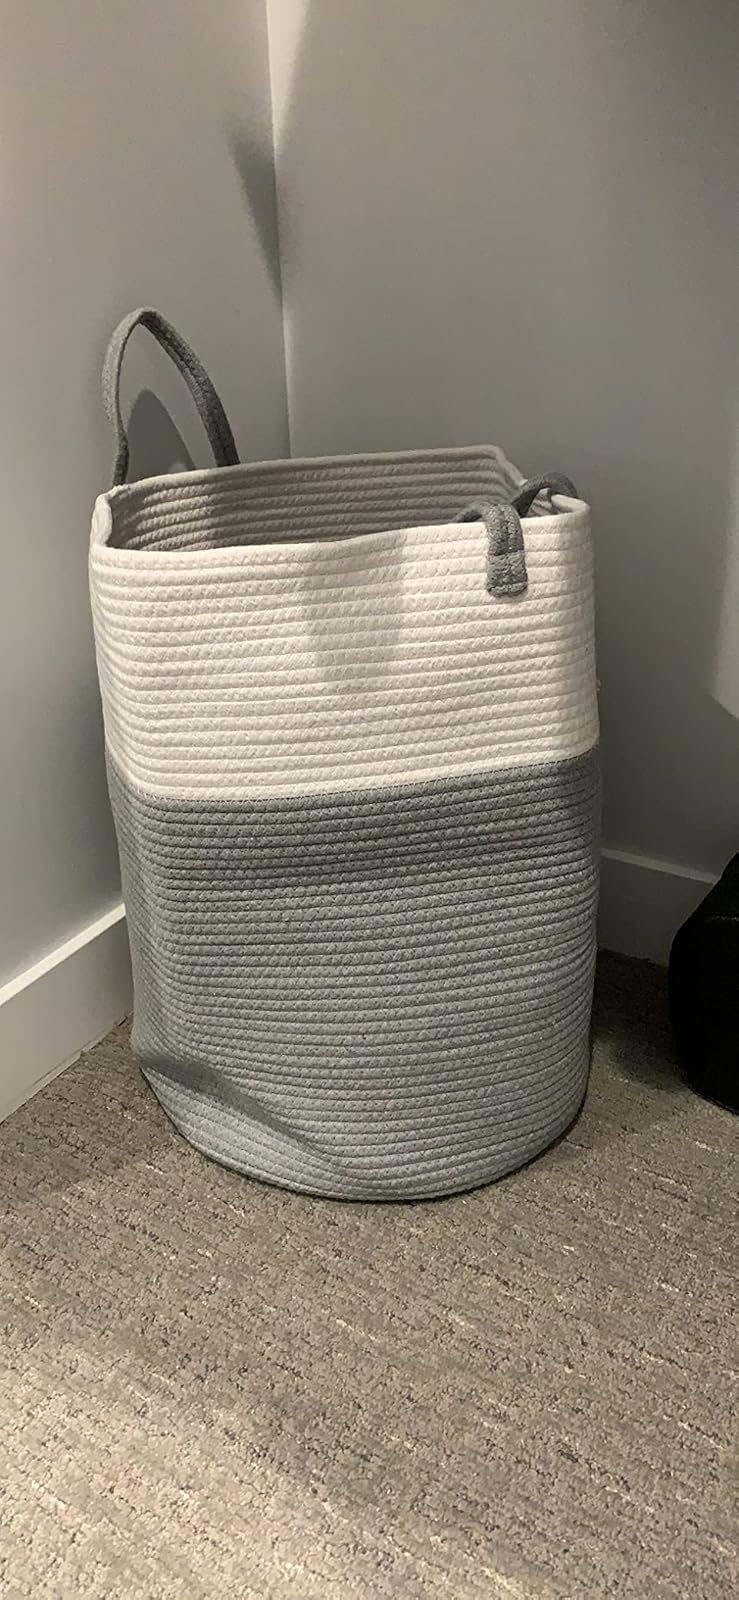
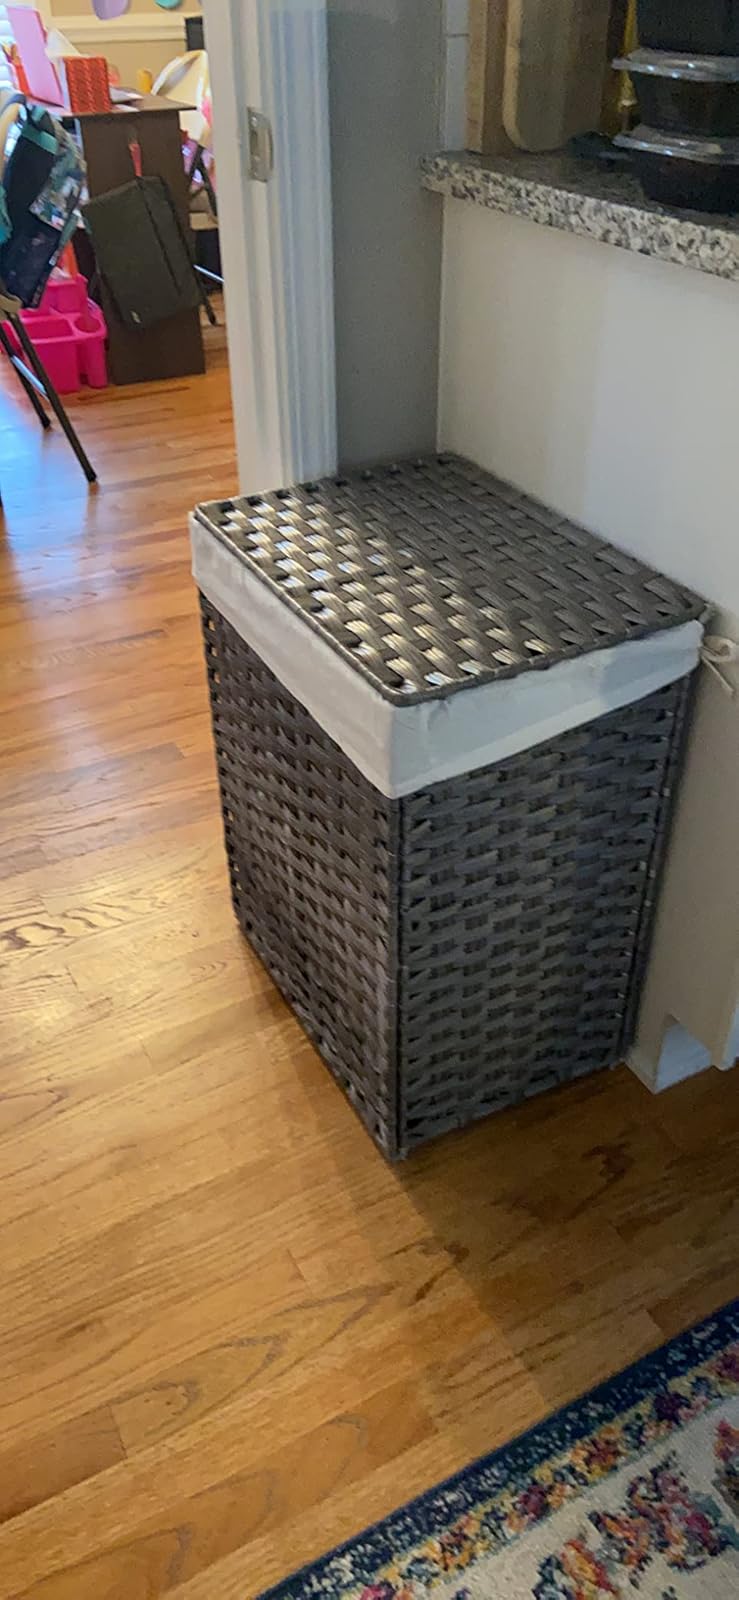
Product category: items_hamper
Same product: no